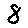
Label: 8